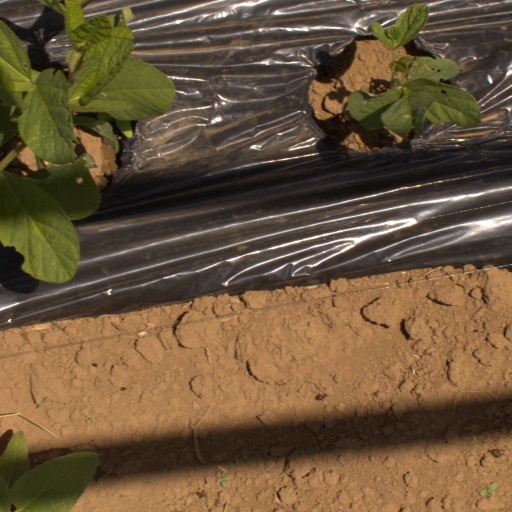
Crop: Jerusalem artichoke